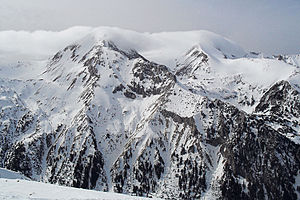
Bulgarien / Geografi
Venstre: Pirinbjergene i det vestlige Bulgarien